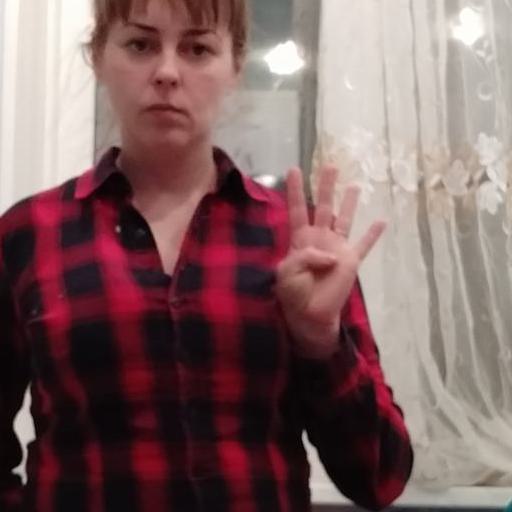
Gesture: four